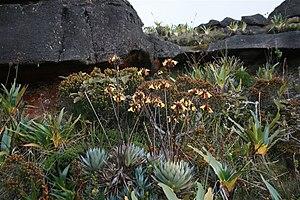
Orectanthe sceptrum du mont Roraima, Venezuela